Gautam Das (computer scientist)

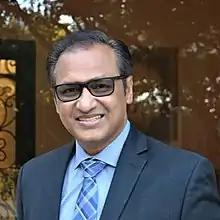

Gautam Das is a computer scientist in the field of databases research. He is an ACM Fellow (since 2021) and IEEE Fellow (since 2020).